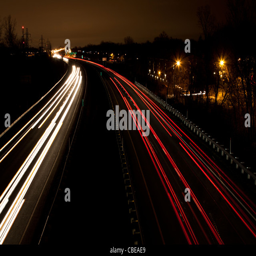
night time car traffic on the highway that passes